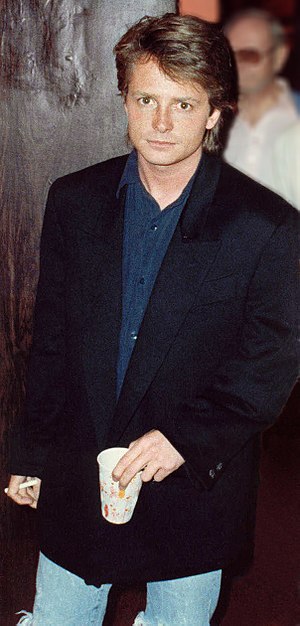
Michael J. Fox / Skuespillerkarriere / Midtkarriere
Fox i september 1987.
Michael J. Fox OC er skuespiller, forfatter, komiker, producer og aktivist. Med en film- og tv-karriere fra sidst i 1970'erne har Fox spillet